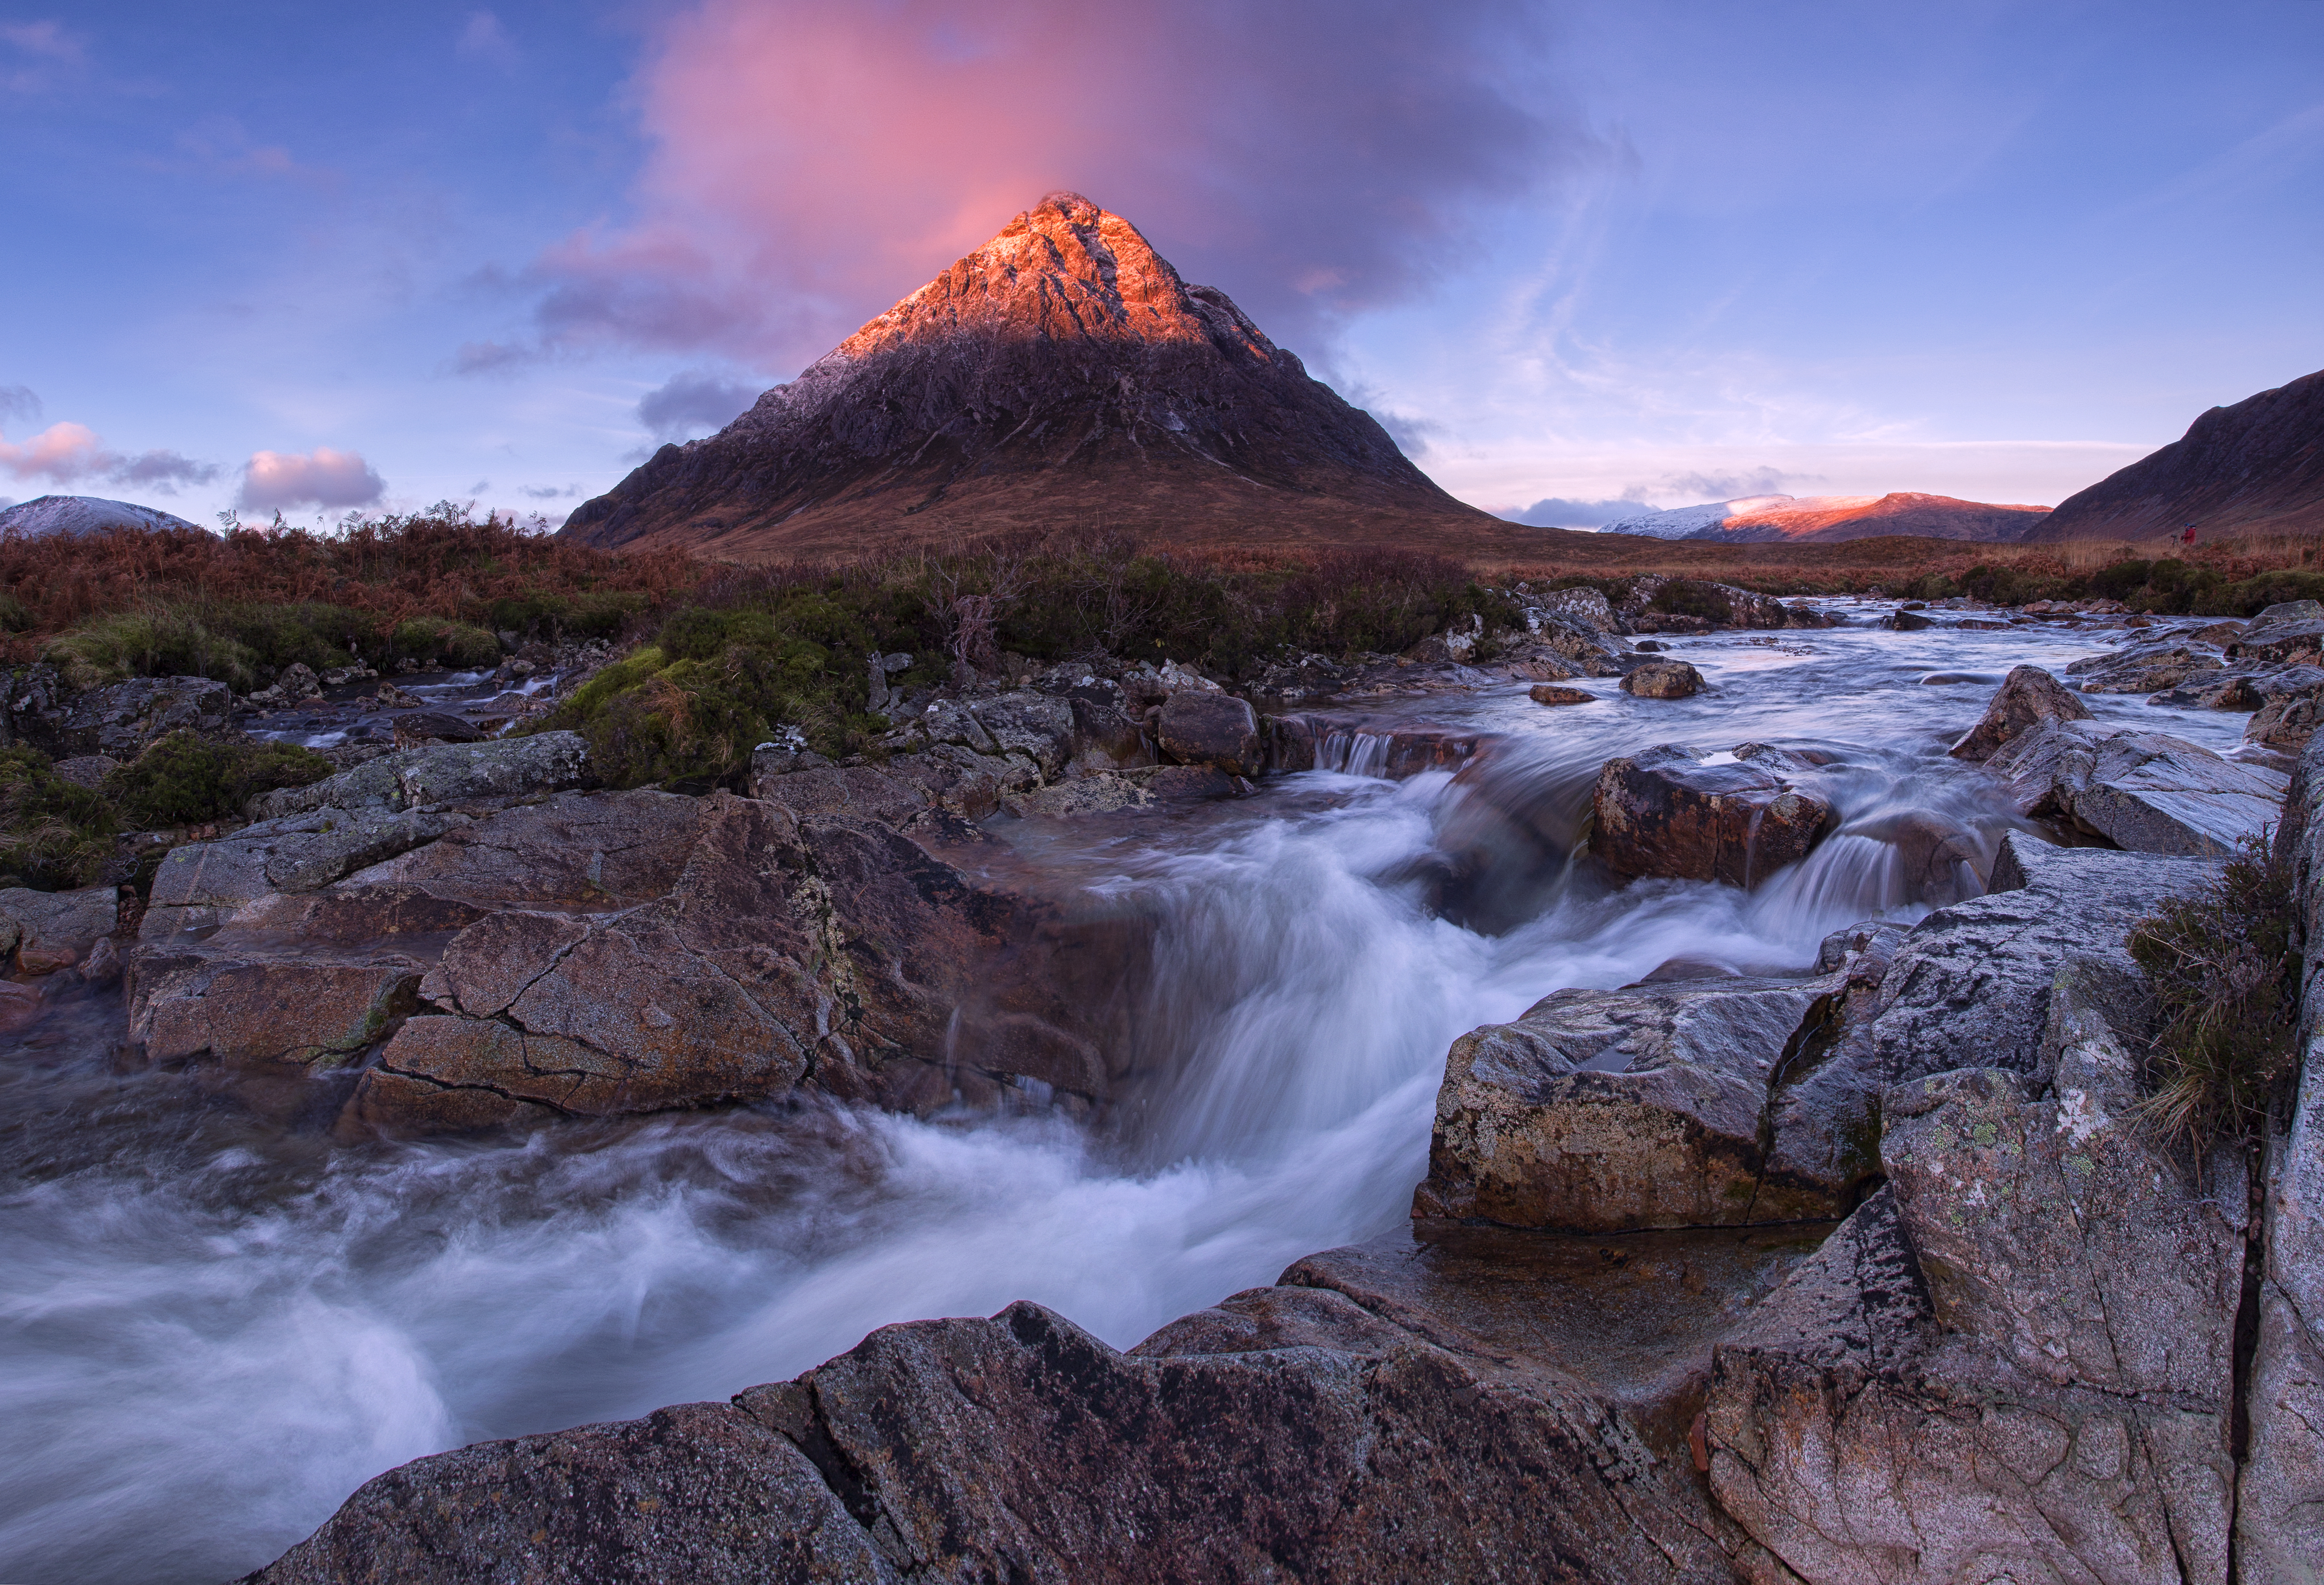
landscape, nature, rock, wilderness, mountain, snow, winter, sunrise, morning, lake, dawn, river, valley, mountain range, reflection, autumn, rapid, national park, season, body of water, plateau, scotland, loch, glencoe, highlands, buachailleetivemor, westhighlands, glenetive, rivercoupall, landform, geographical feature, mountainous landforms